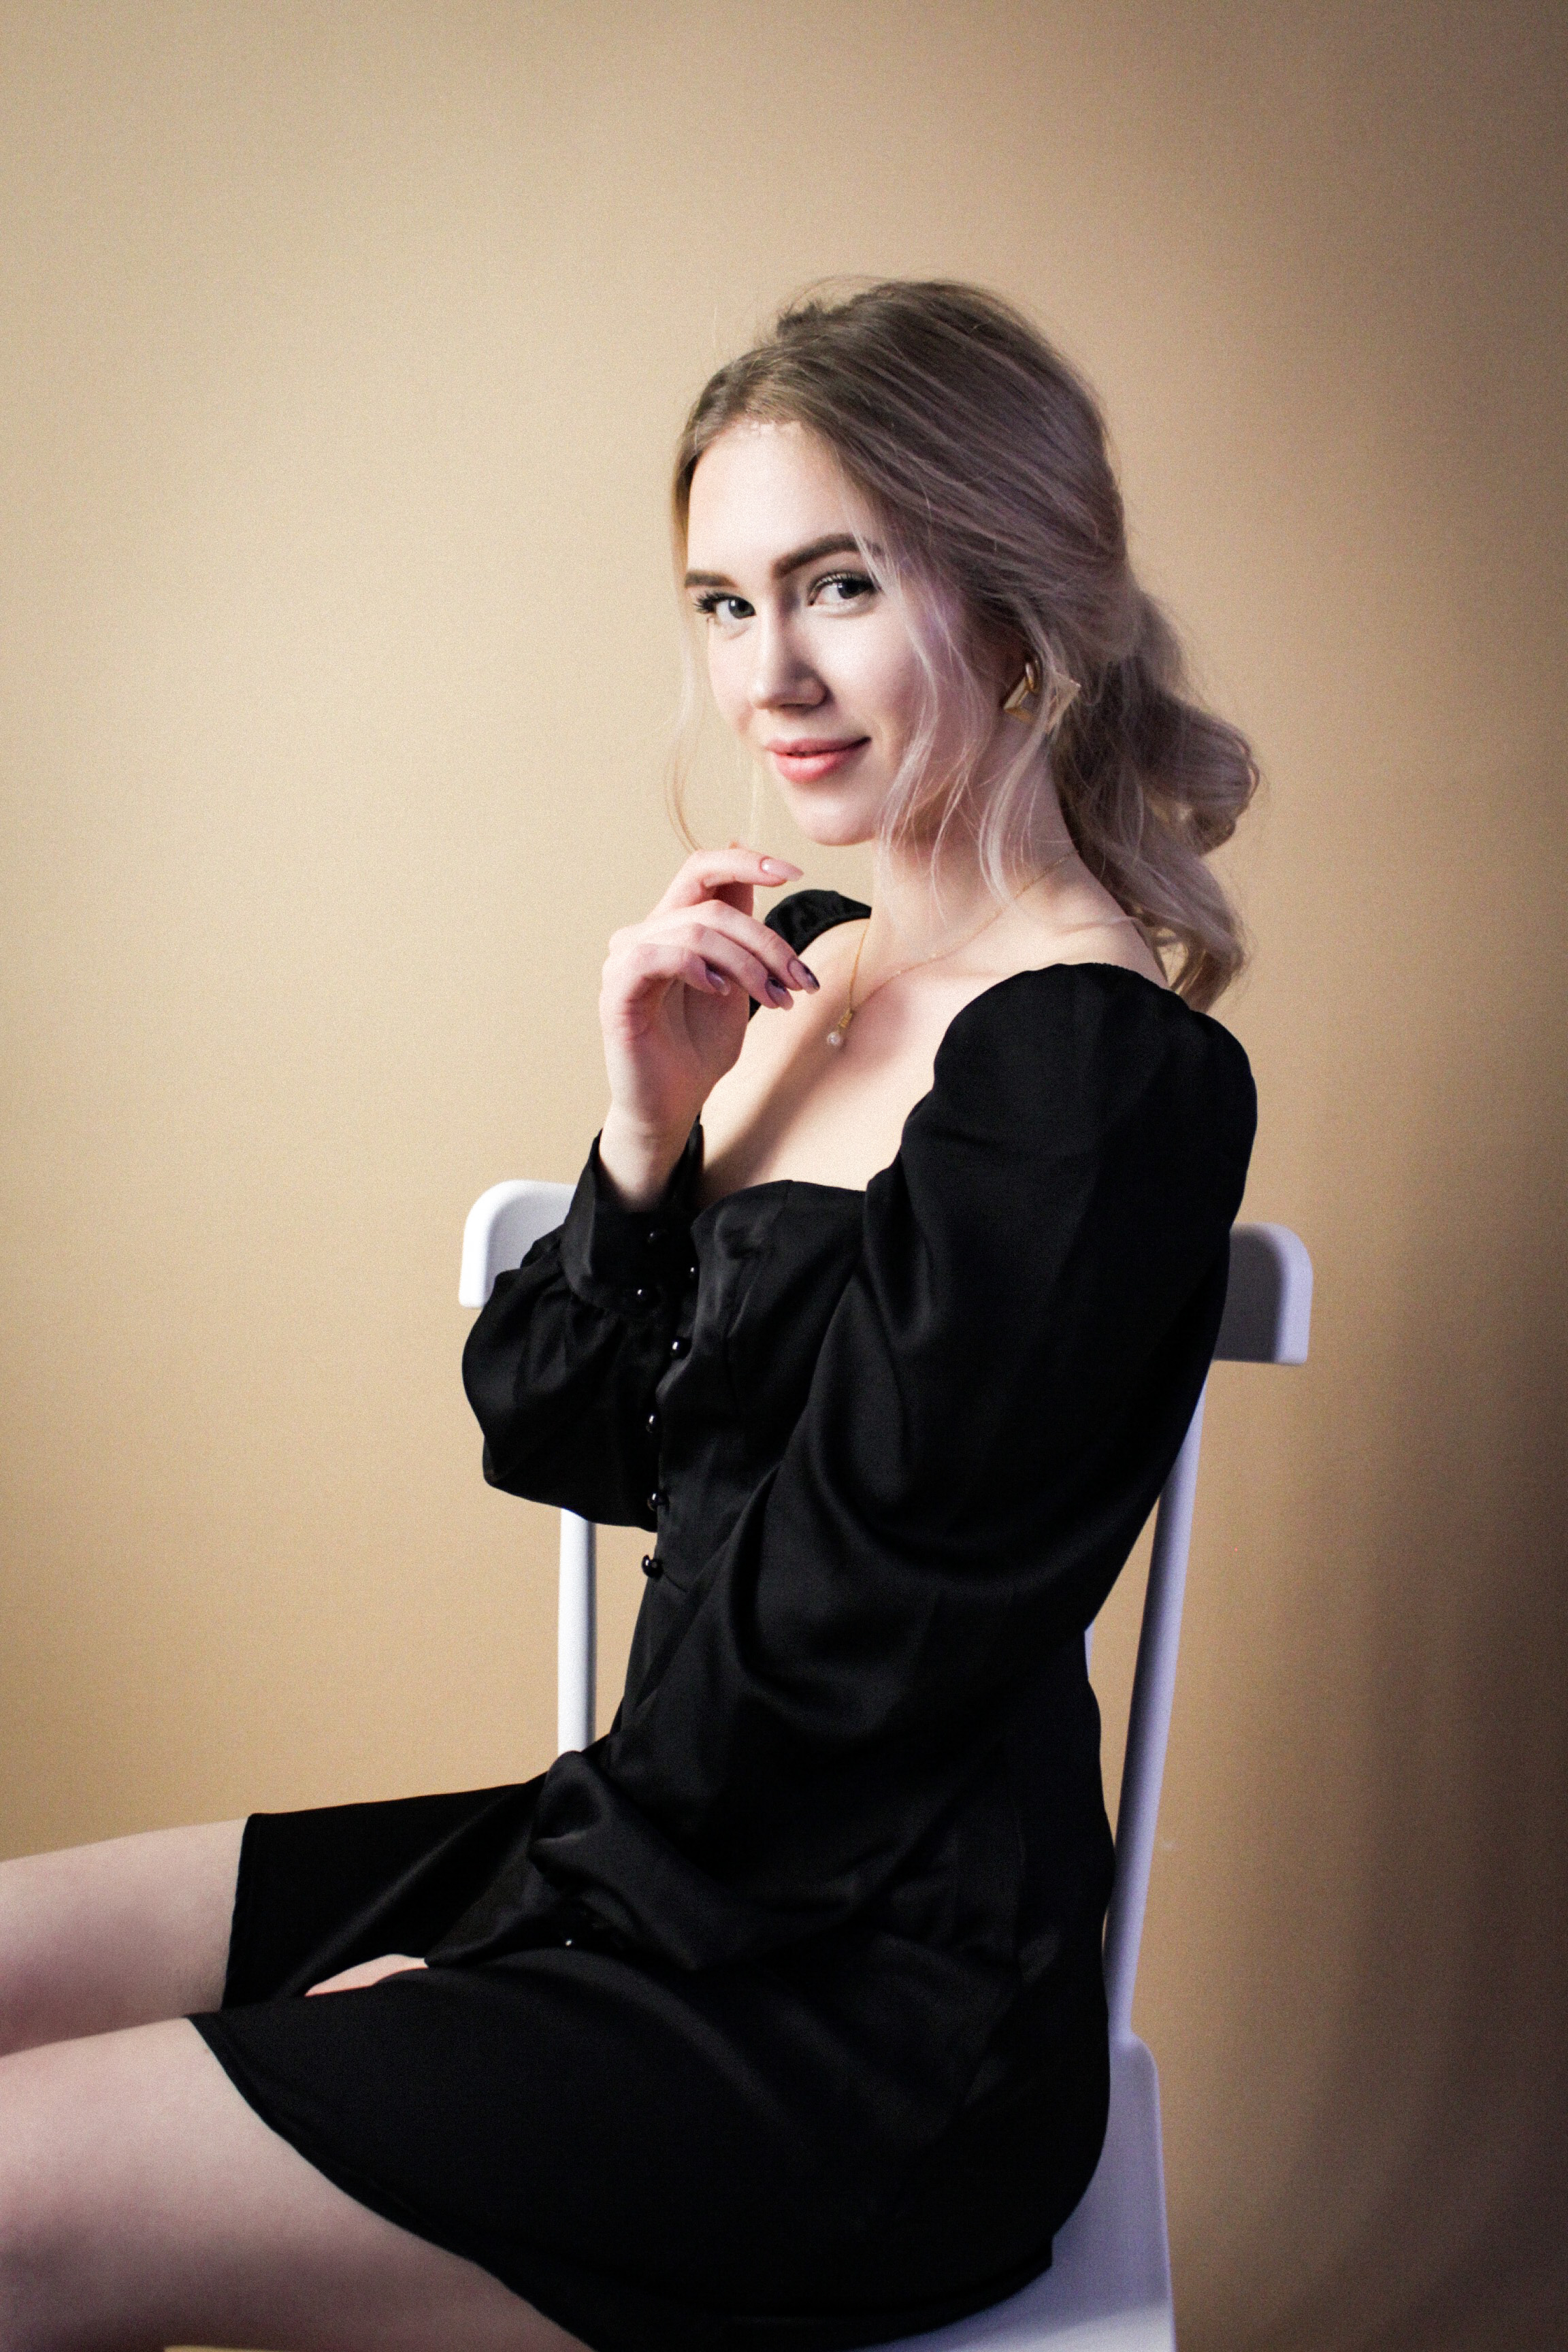
woman, joint, lip, smile, shoulder, arm, leg, flash photography, sleeve, dress, thigh, gesture, waist, knee, comfort, elbow, black hair, happy, blazer, makeover, fashion design, layered hair, sportswear, formal wear, human leg, little black dress, street fashion, wrist, blond, electric blue, brown hair, sitting, white collar worker, fashion model, jewellery, eyewear, audio equipment, necklace, portrait photography, employment, portrait, photo shoot, businessperson, room